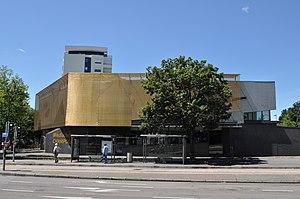
Bibliothèque municipale Champollion de Dijon (Côte-d'Or).
La Bibliothèque municipale de la ville de Dijon est un réseau de bibliothèques municipales de la Ville de Dijon, regroupant neuf bibliothèques, réparties dans les quartiers et au centre-ville.
Les Grésilles est un quartier de Dijon de 8 500 habitants situé au nord-est de la ville, à la limite avec Saint-Apollinaire.